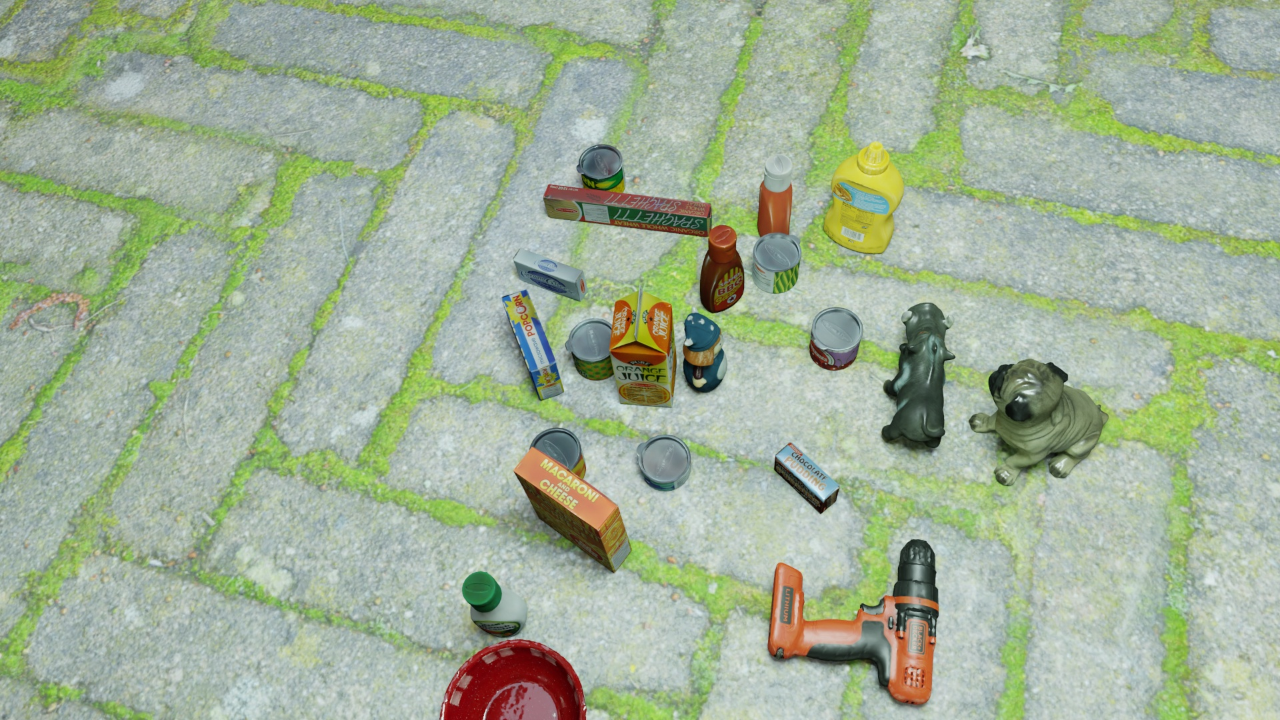
Question:
What are the five normalized (x, y) points between 0 and 1 in the image for the grasp plane of the carton of orange juice? Your answer should be as Grasp center: [], Left finger base: [], Right finger base: [], Left finger tip: [], Right finger tip: [].
Answer: Grasp center: [0.464062, 0.516667], Left finger base: [0.464844, 0.466667], Right finger base: [0.463281, 0.569444], Left finger tip: [0.49375, 0.468056], Right finger tip: [0.492969, 0.570833]